Edward S. and Mary Annatoile Albert Lilly House

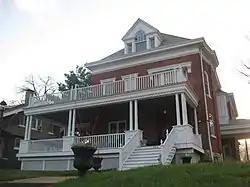
Edward S. and Mary Annatoile Albert Lilly House, April 2013

Edward S. and Mary Annatoile Albert Lilly House is a historic home located at Cape Girardeau, Missouri. It was built in 1897, and is a -story, Colonial Revival style brick dwelling. It has a full-width wraparound front porch with classical columns and porte cochere. It features a medium pitched hipped roof with pediment dormers, ornate pressed metal cornice with dentils and pressed metal window hoods. Also on the property is a contributing -story brick carriage house.